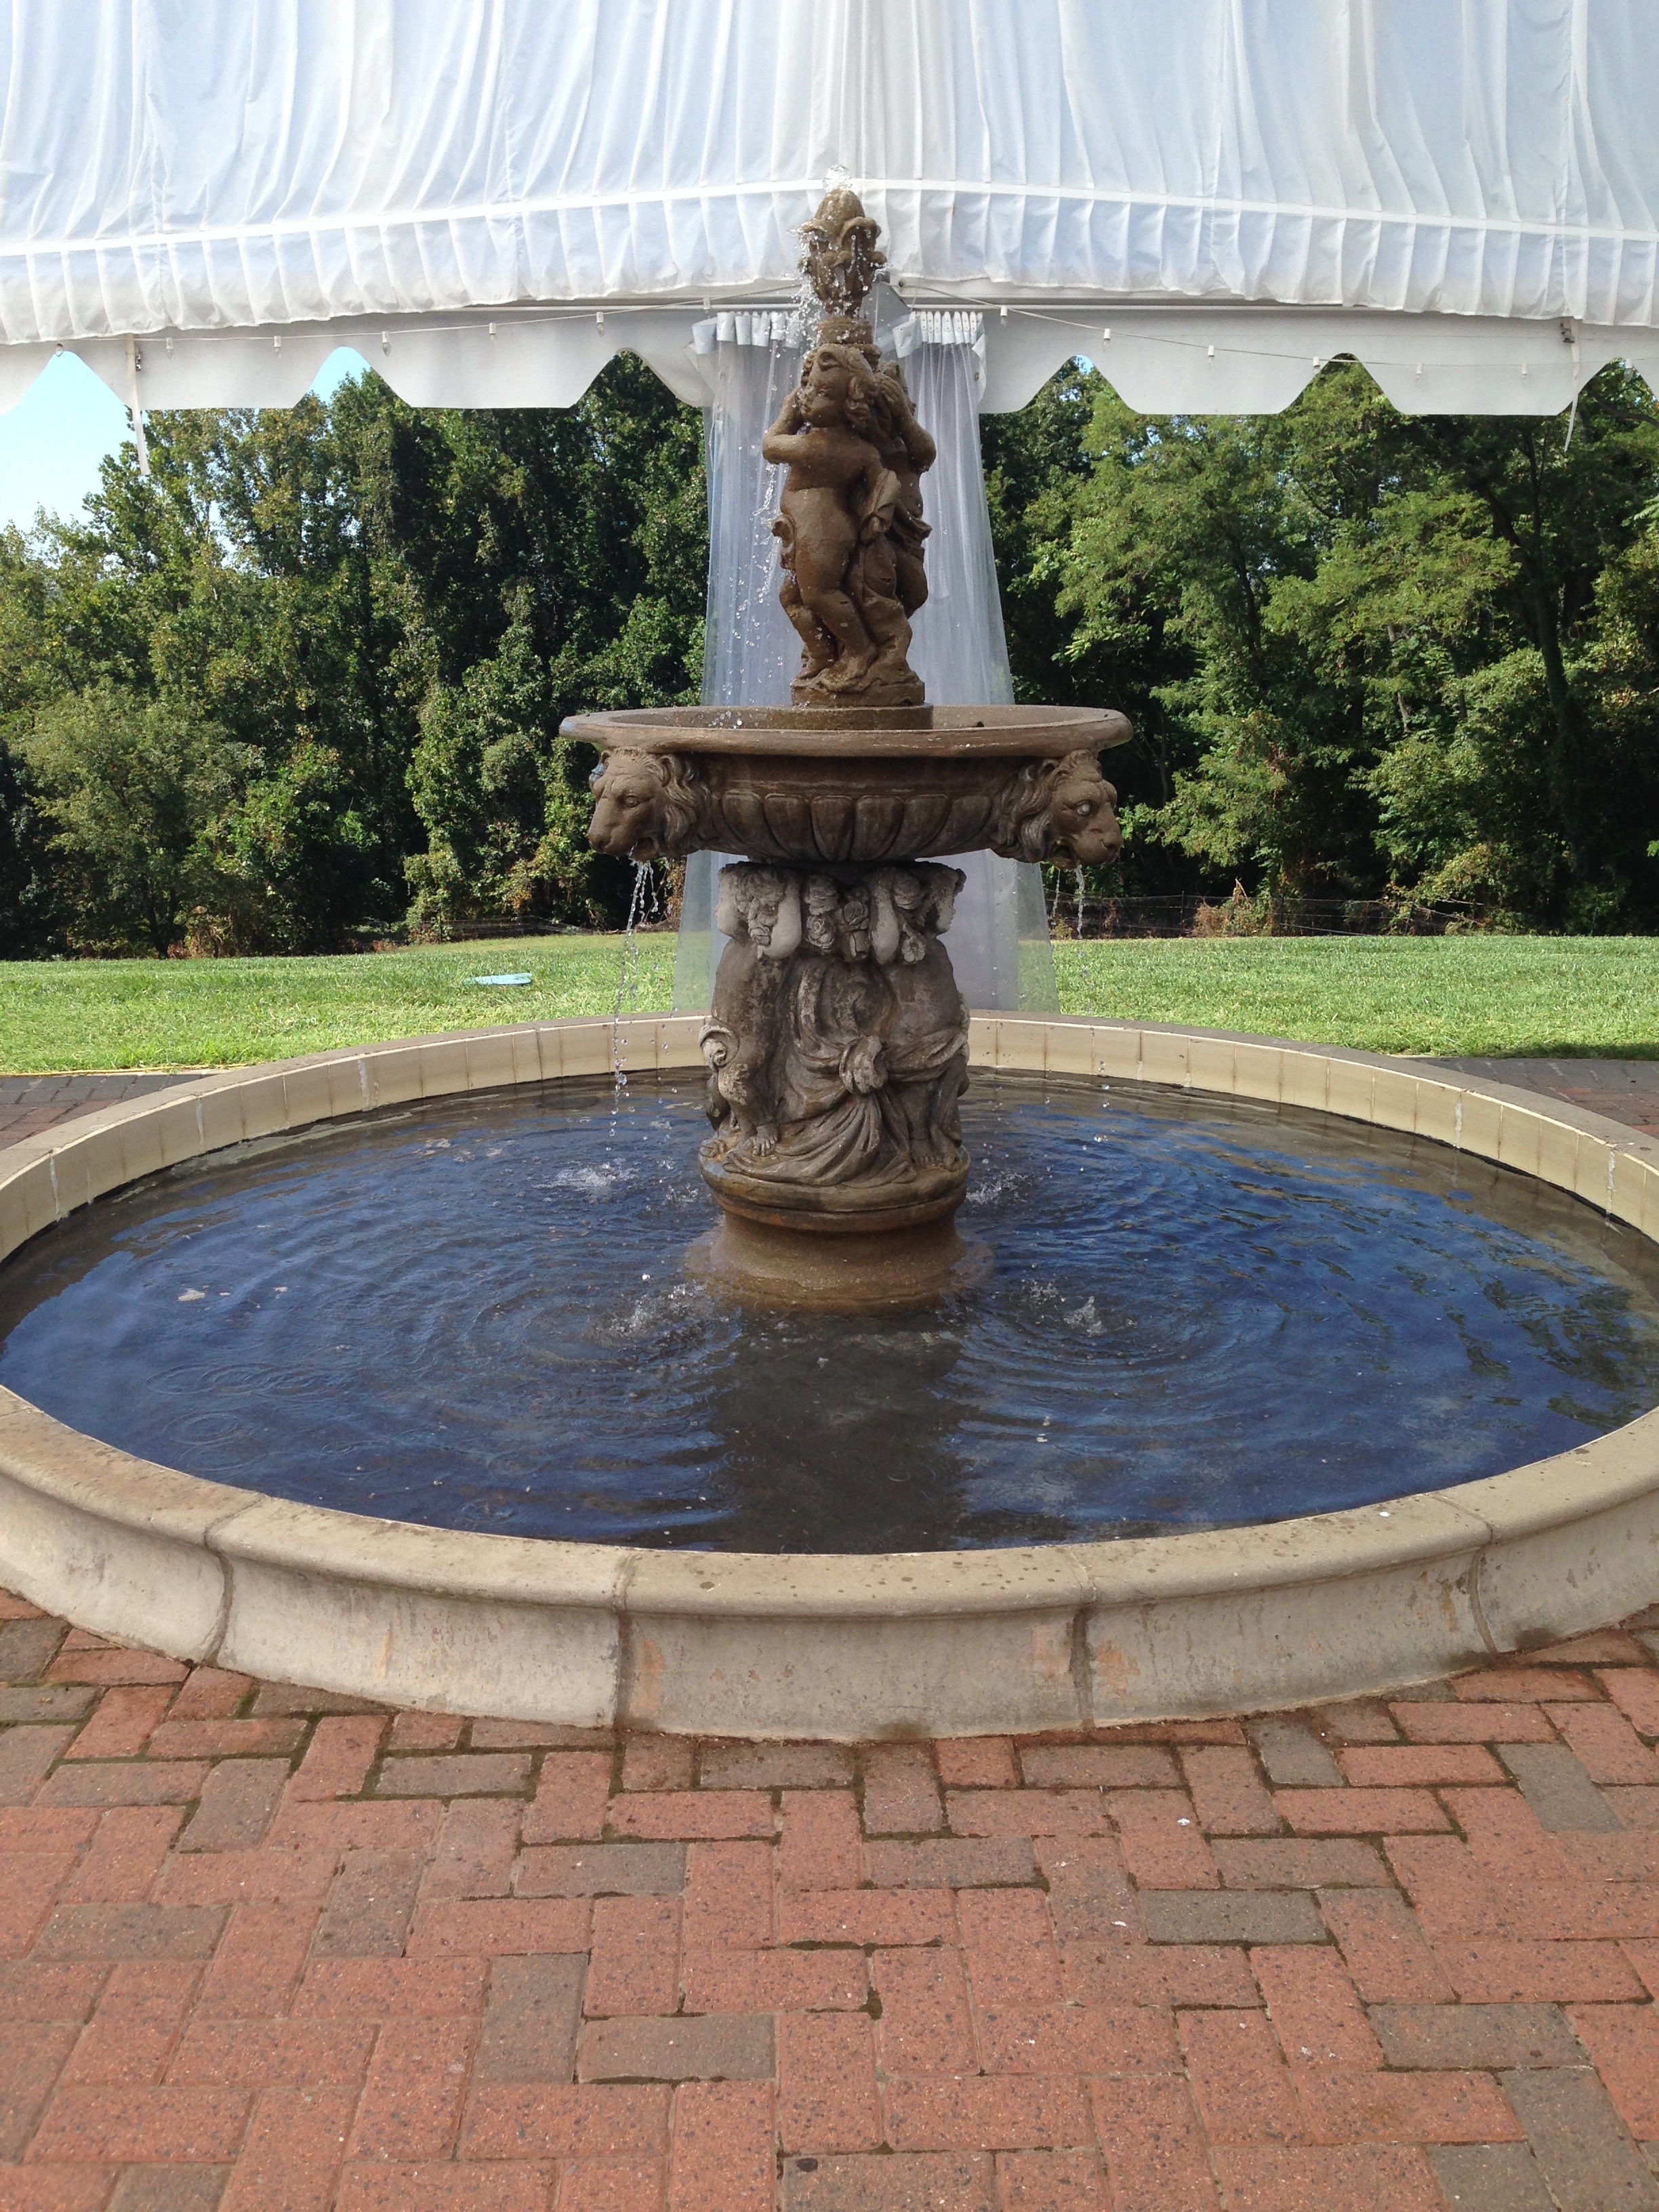
water, monument, statue, sculpture, fountain, angels, water feature, maryland, oxon hill manor, outdoor structure